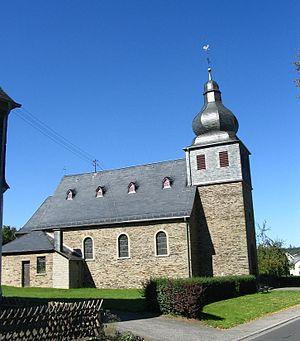
Reckershausen est une municipalité du Verbandsgemeinde Kirchberg, dans l'arrondissement de Rhin-Hunsrück, en Rhénanie-Palatinat, dans l'ouest de l'Allemagne.